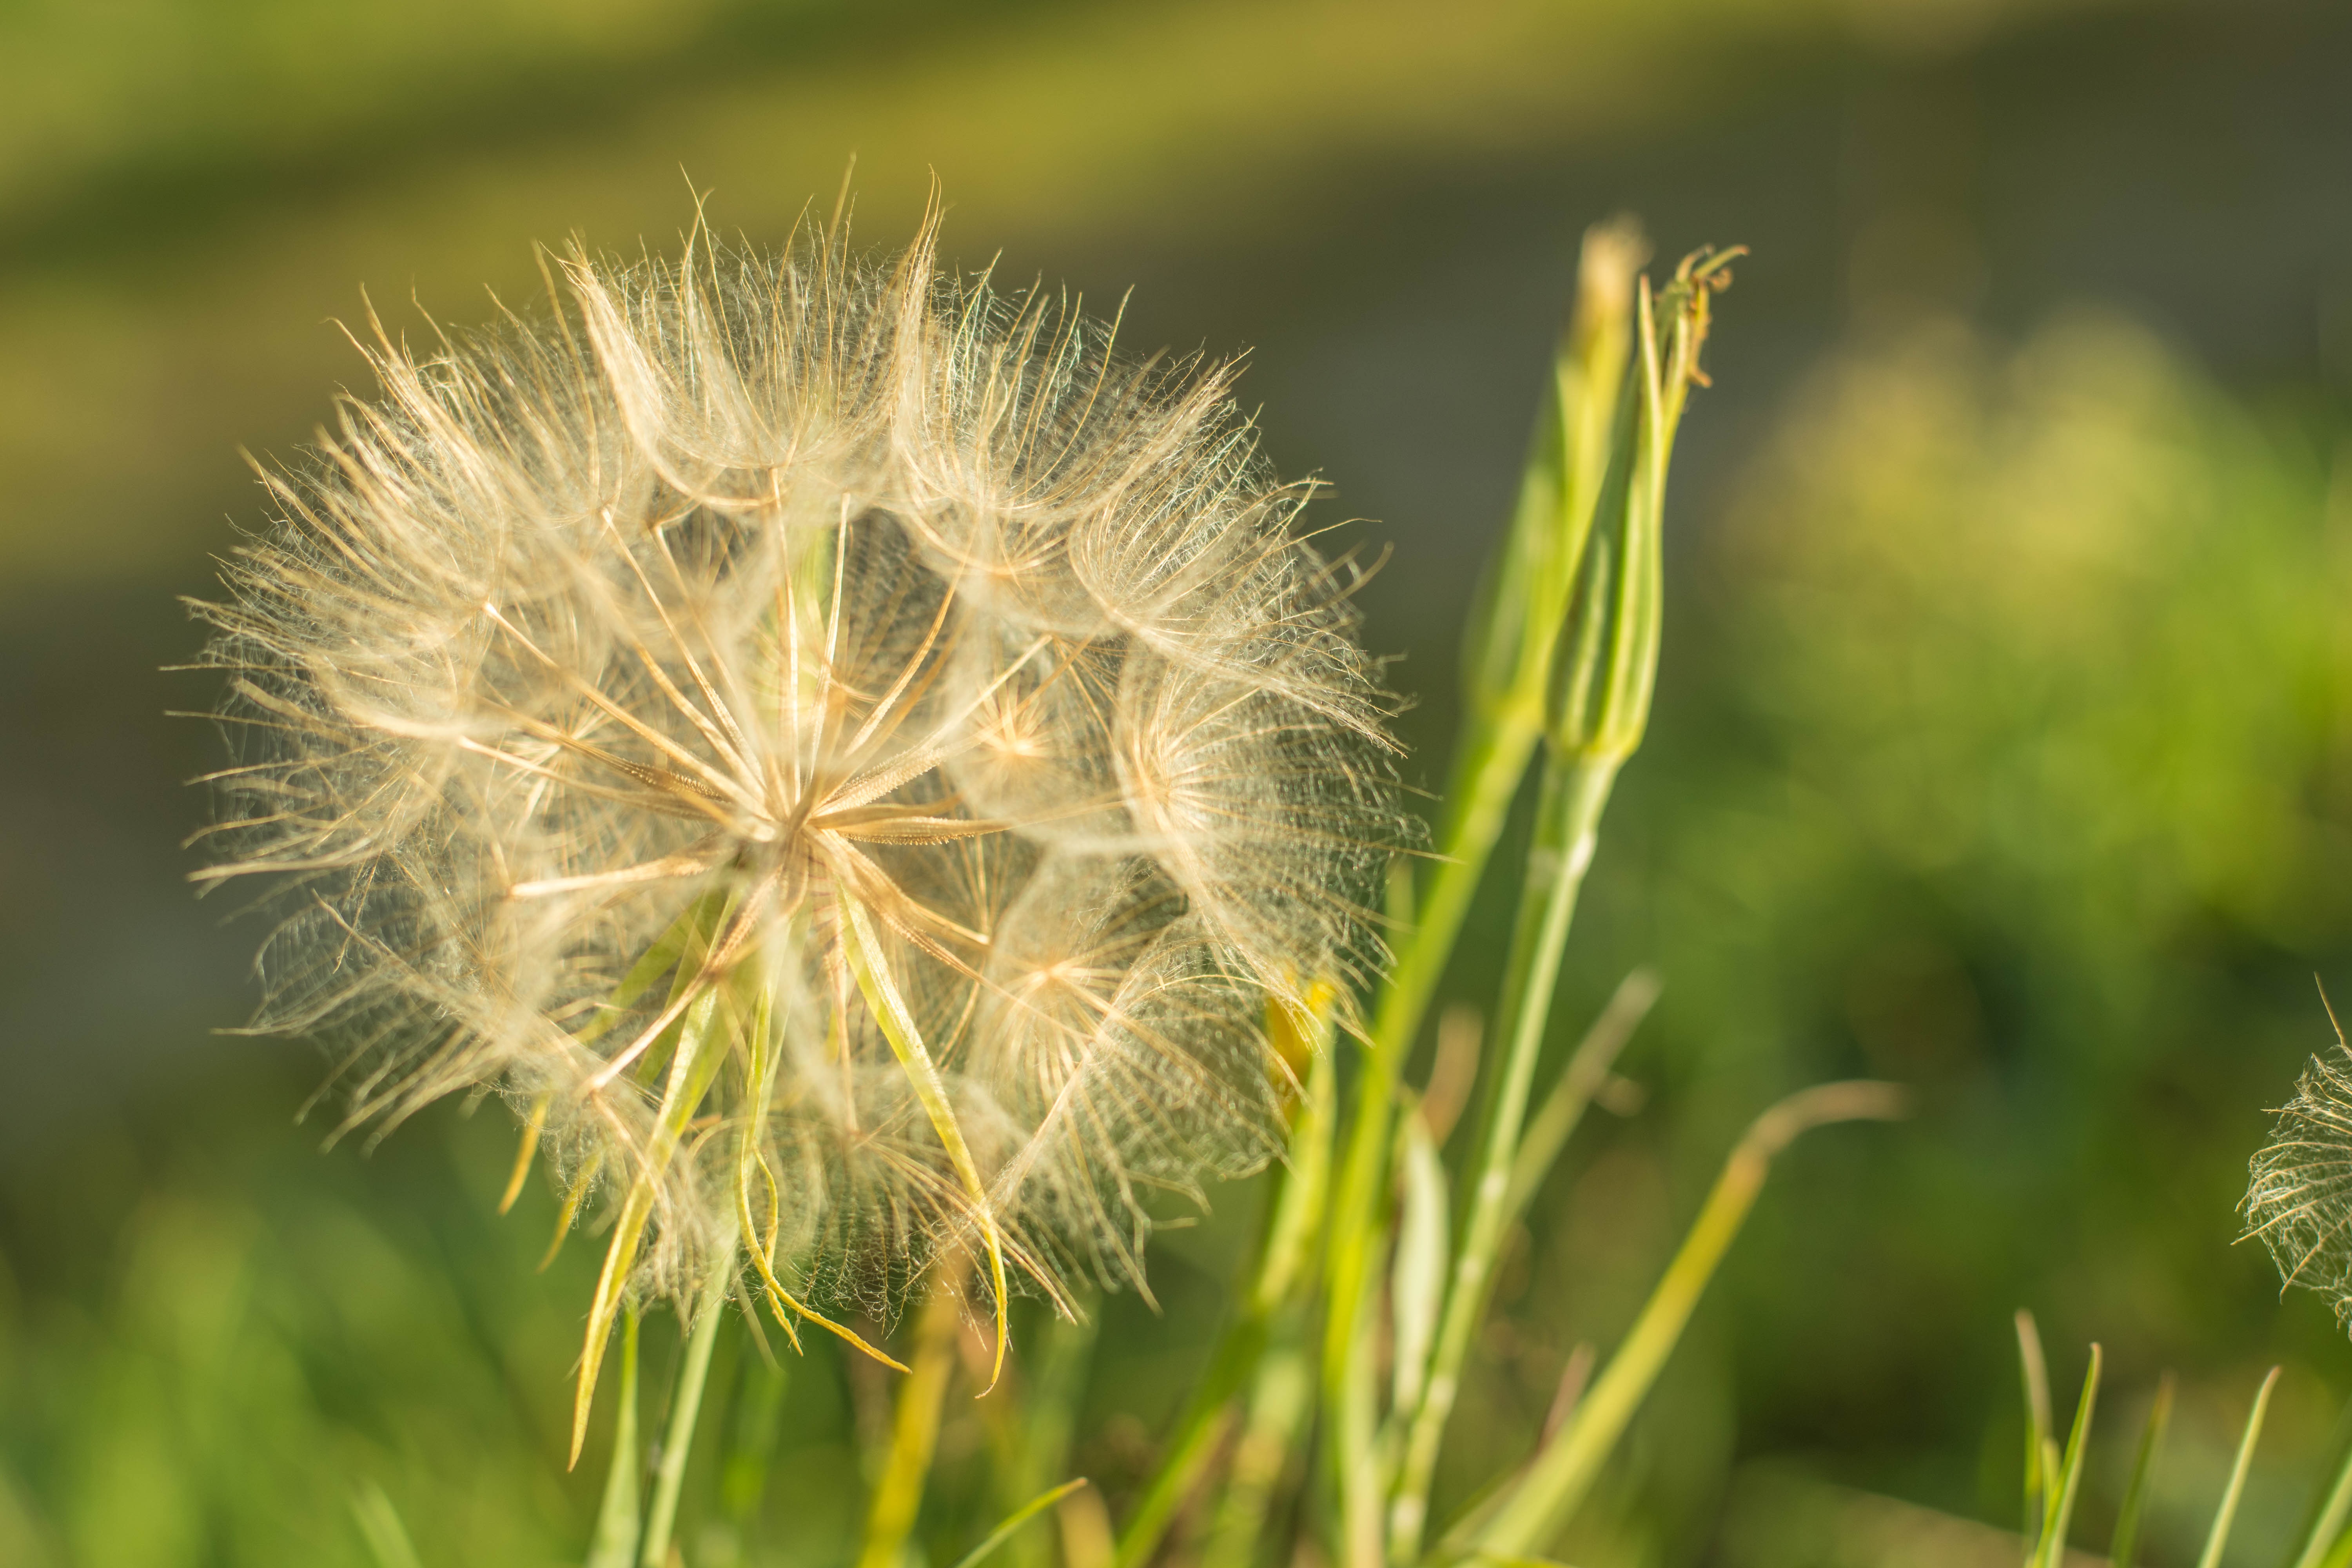
nature, grass, plant, field, lawn, photography, meadow, dandelion, prairie, sunlight, leaf, flower, summer, green, botany, flora, wild flower, wildflower, close up, grassland, thistle, macro photography, flowering plant, daisy family, grass family, plant stem, land plant, thorns spines and prickles